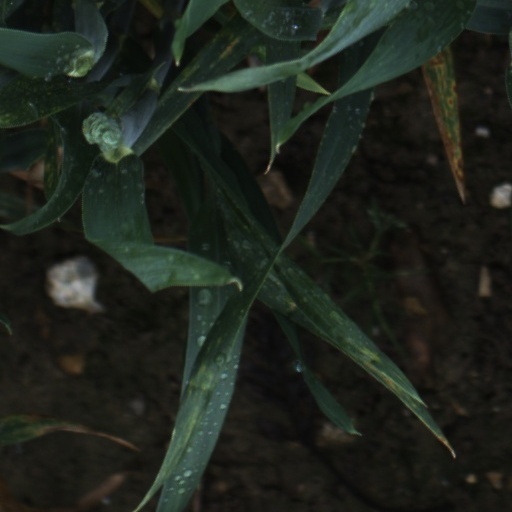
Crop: wheat